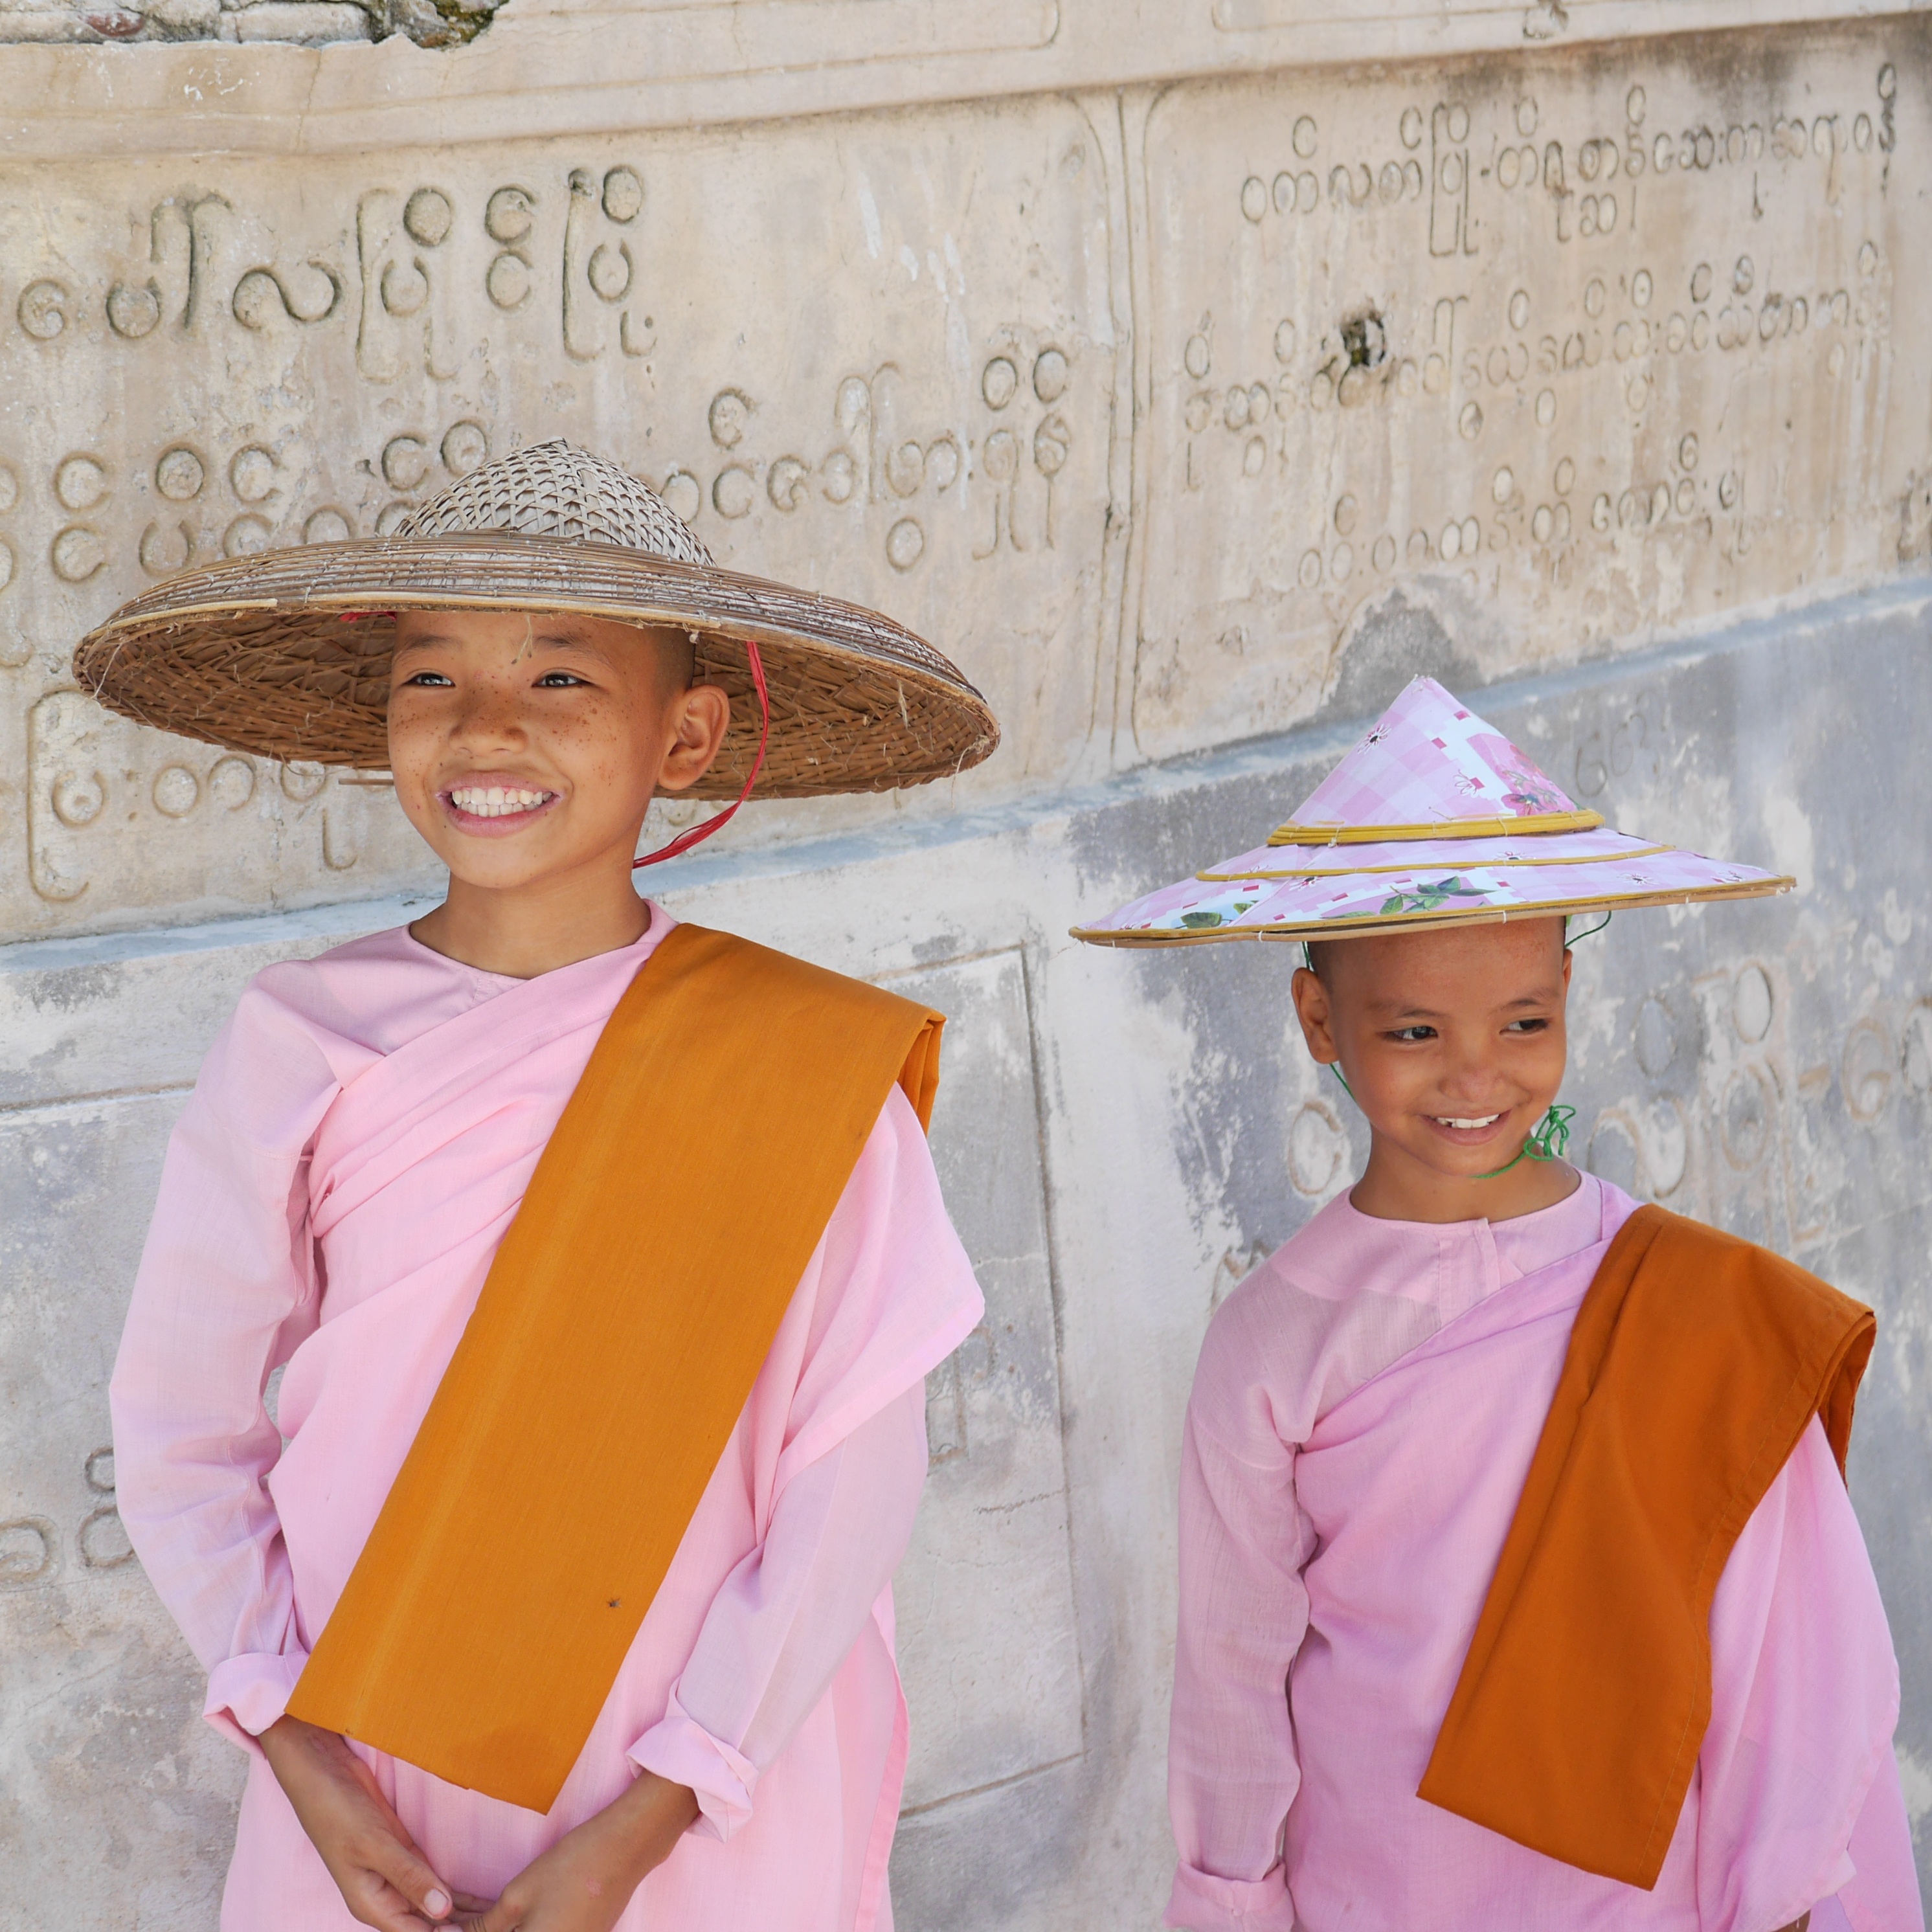
girl, spring, color, buddhism, child, clothing, monastery, myanmar, burma, nunnery, novice, novices